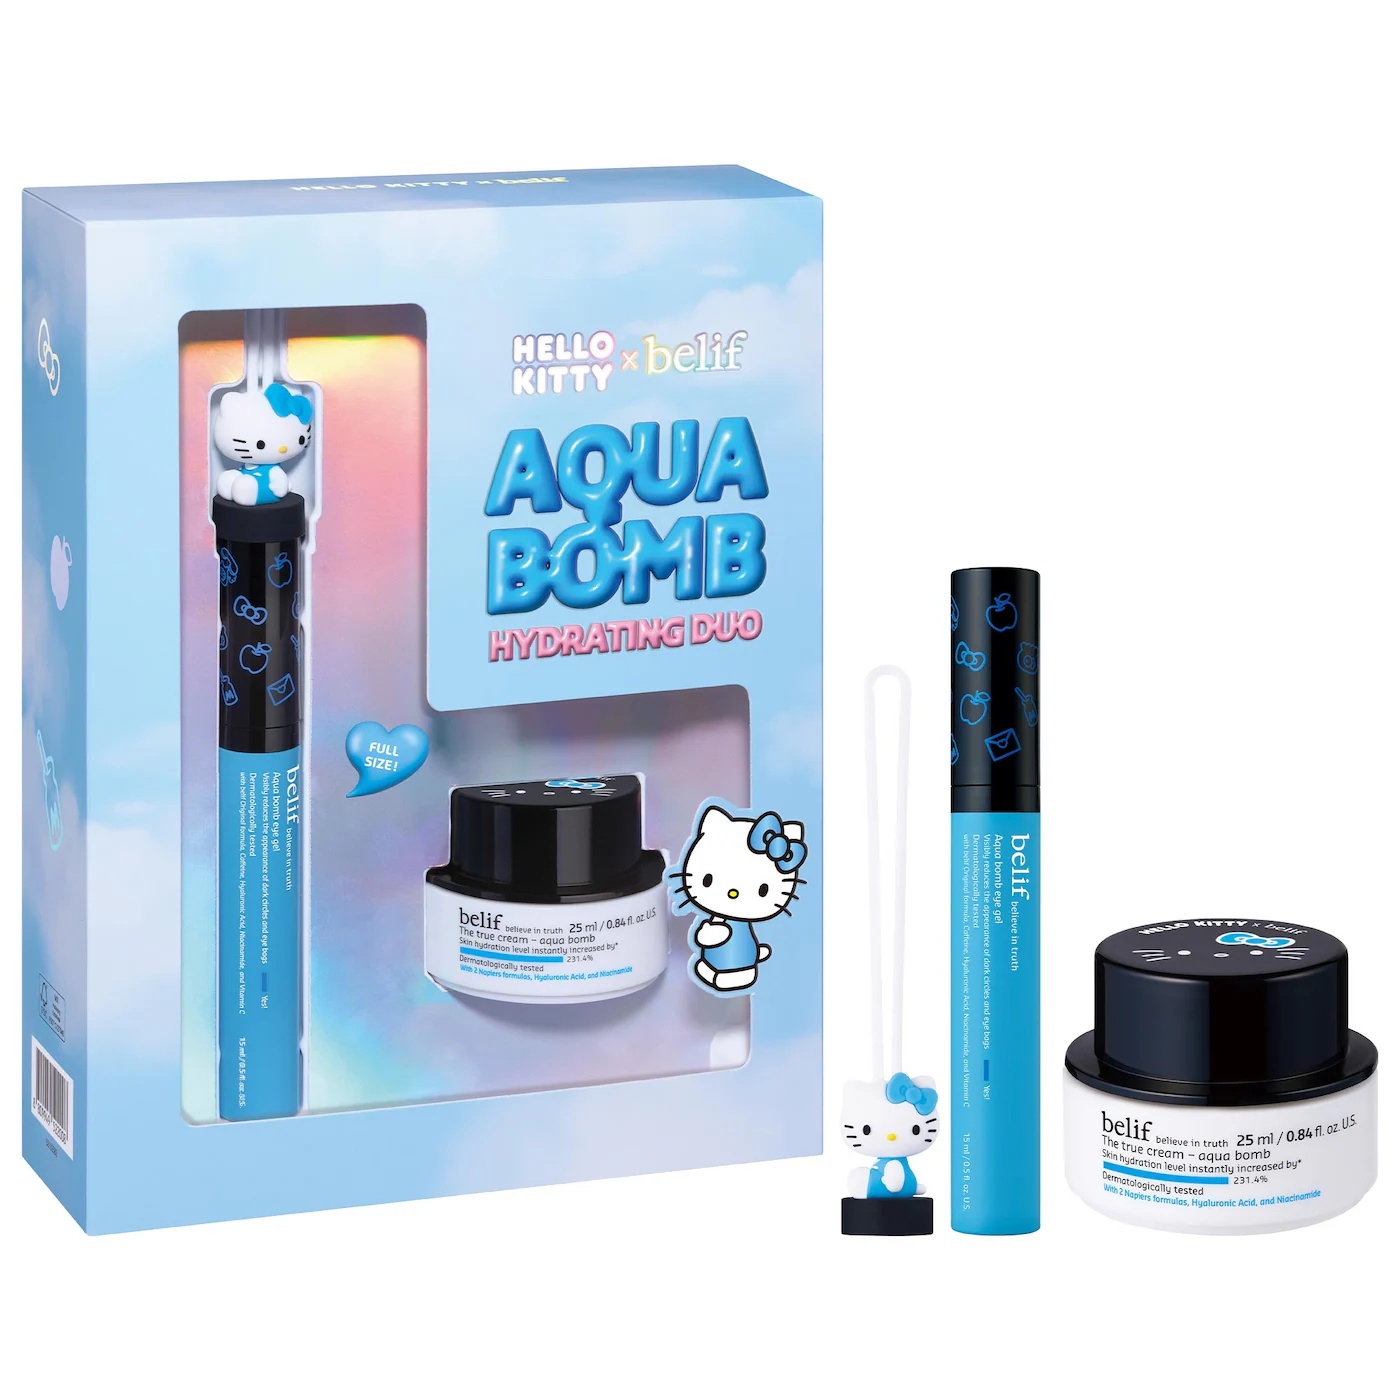
belif Aqua Bomb Hydrating Eye & Moisturizer Duo Set
Brand: COCO.HN
Category: Health & Beauty > Personal Care > Cosmetics > Skin Care > Eye Creams